Undō-Kōen Station (Gunma)

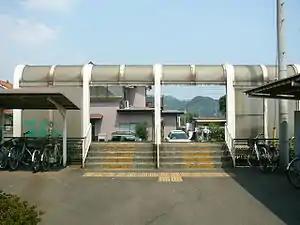
Undō-Kōen, August 2004

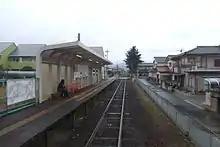
Station platform, 2015.

Undō-kōen Station is a station on the Watarase Keikoku Line and is 4.2 kilometers from the terminus of the line at .